Pickens Plan

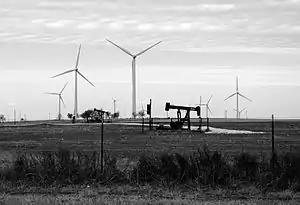
Wind turbines generate electricity behind a pumpjack in Muenster, Texas. This could be a common scene in the Great Plains if Pickens Plan is adopted.

The Pickens Plan is an energy policy proposal announced July 8, 2008, by American businessman T. Boone Pickens. Pickens wanted to reduce American dependence on imported oil by investing approximately $US1 trillion in new wind turbine farms for power generation, which he believed would allow the natural gas used for power generation to be shifted to fuel trucks and other heavy vehicles with Compressed natural gas. Pickens stated that his plan could reduce by $300 billion (43%) the amount the country spends annually on foreign oil.